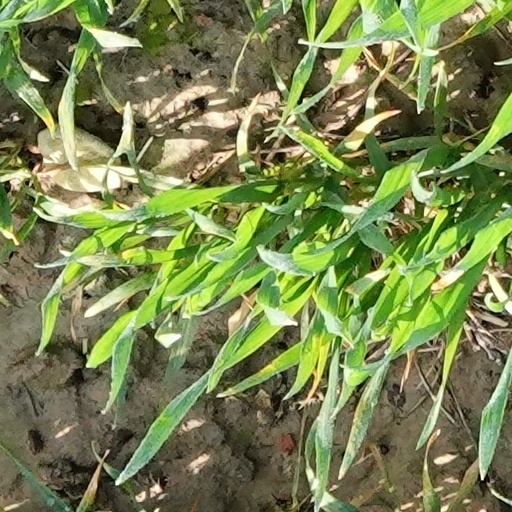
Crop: wheat